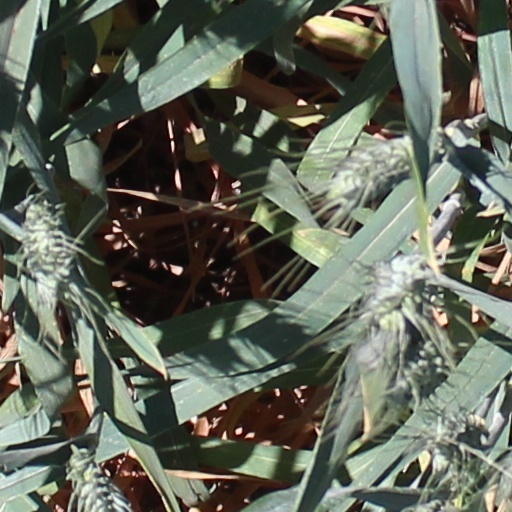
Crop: wheat